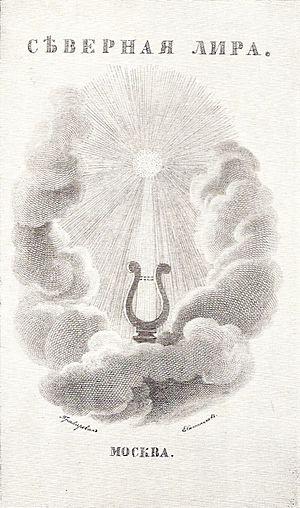
La Lyre du Nord est un almanach littéraire russe qui fut édité par Semion Raïtch, à son retour d'un préceptorat en Ukraine, et Dmitri Oznobichine à Moscou en 1827.